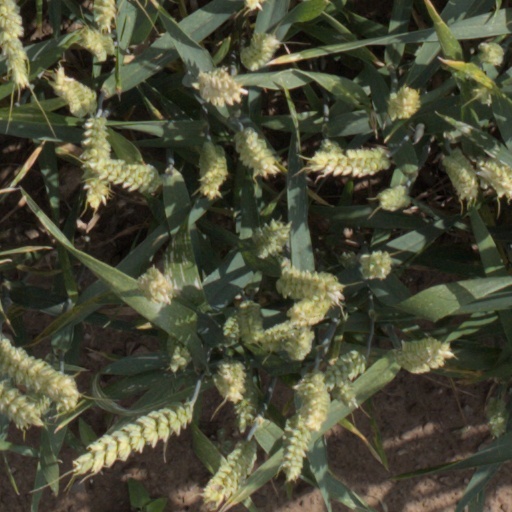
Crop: wheat